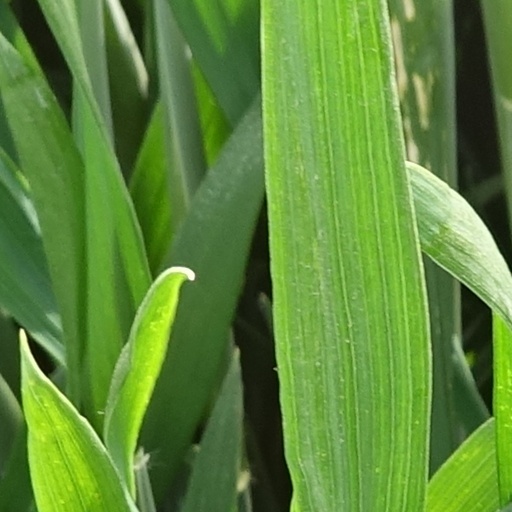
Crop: wheat